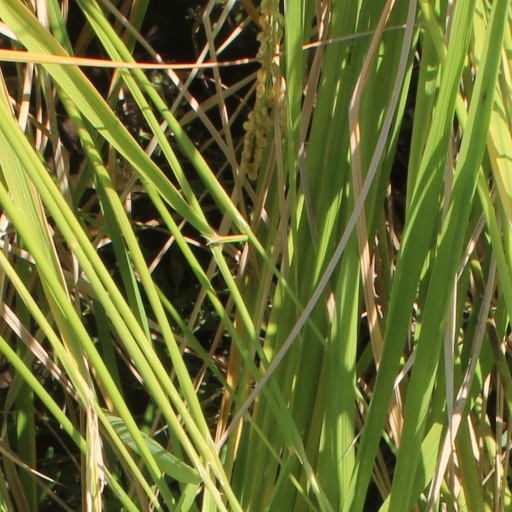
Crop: rice